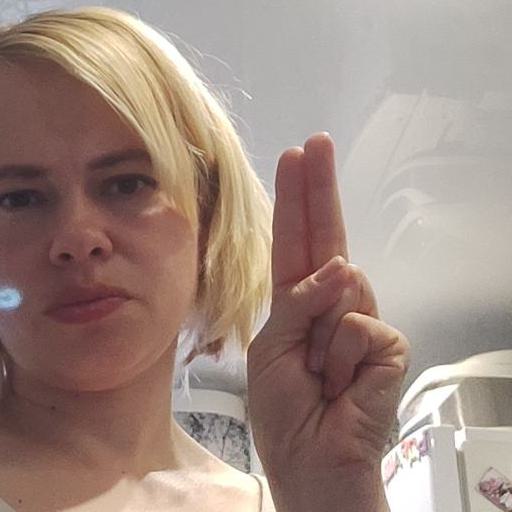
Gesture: two_up